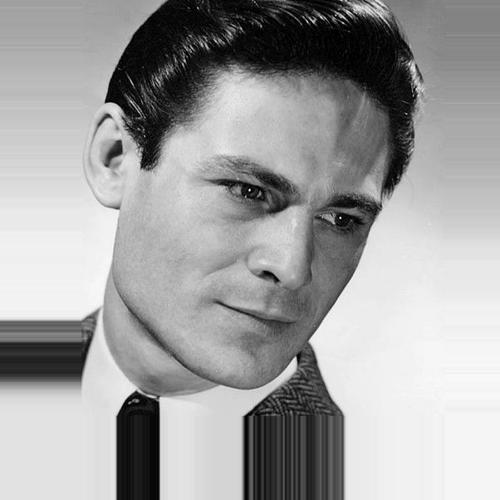
Age: 31